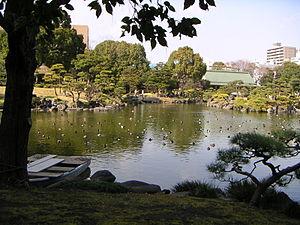
Fukagawa est un quartier de l’arrondissement de Kōtō-ku à Tokyo au Japon, situé au bord du fleuve Sumida, à 3 km du palais impérial et de la gare de Tokyo. Il est divisé en deux districts et comprend 3 511 habitants.